Twin Sisters (cannons)

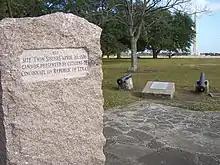
Twin Sisters Monument featured at the San Jacinto Monument (seen in rear) in Deer Park, Texas. Cannons shown are replicas, as the original Twin Sisters remain lost to history.

The Twin Sisters are a pair of cannons used by Texas Military Forces during the Texas Revolution. They are among the most famous artillery in Texas military history with the "Come and Take It" cannon starting the revolution at the Battle of Gonzales and the Twin Sisters winning it at the Battle of San Jacinto. The Twin Sisters were also potentially used during the and American Civil War.